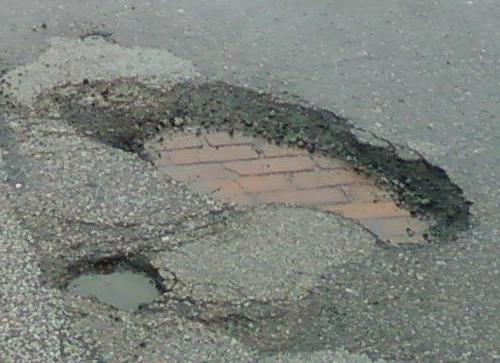
Texture: potholed